Francesco Barberini (1597–1679)

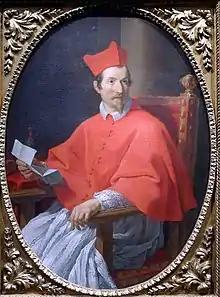
Cardinal Francesco Barberini by Andrea Sacchi

As the Grand Inquisitor of the Roman Inquisition, a post he held from 1633 until his death, he was part of the Inquisition tribunal investigating Galileo; he was one of three members of the tribunal who refused to condemn Galileo.